Paleoclimatology

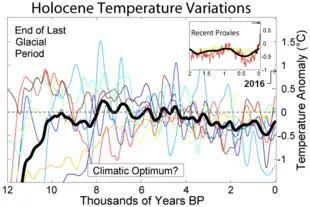
Holocene temperature variations

In 2020 scientists published a continuous, high-fidelity record of variations in Earth's climate during the past 66 million years and identified four climate states, separated by transitions that include changing greenhouse gas levels and polar ice sheets volumes. They integrated data of various sources. The warmest climate state since the time of the dinosaur extinction, "Hothouse", endured from 56 Mya to 47 Mya and was ~14 °C warmer than average modern temperatures.